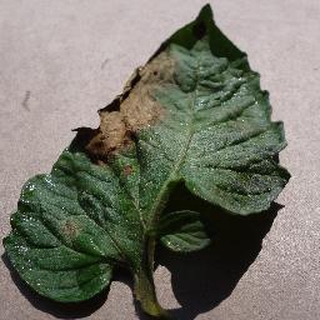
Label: tomato_late_blight